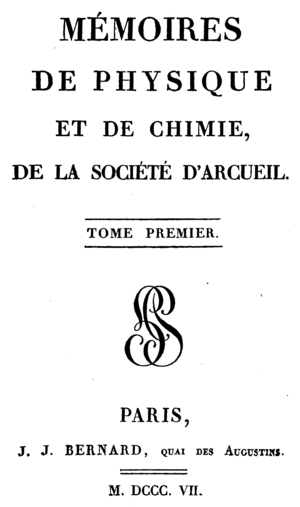
La Société d'Arcueil est un cercle de scientifiques français qui se réunit dans les années 1806 à 1822, le dimanche dans le village d'Arcueil au sud de Paris. Les réunions du cercle ont lieu soit chez Laplace, soit chez Berthollet, qui ont des maisons voisines dans ce bourg.